Levenshulme

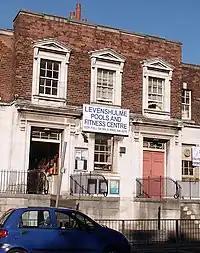
Levenshulme Swimming Baths

Highfield Country Park is a area of open land that stretches to the east of Broom Avenue across to the back of Reddish Golf Course and over to the junction of Longford Road and Nelstrop Road.